National Christian Forensics and Communications Association

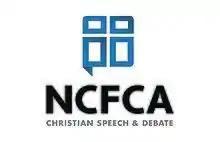
Logo

The Christian Speech & Debate League, also known as the National Christian Forensics and Communications Association, is a speech and debate league for Christian students in the United States. The NCFCA was established in 2001 after outgrowing its parent organization, the Home School Legal Defense Association (HSLDA), which had been running the league since it was originally established in 1995. NCFCA is now organized under its own board of directors with regional and state leadership coordinating various tournaments throughout the season.